Partick Thistle F.C.

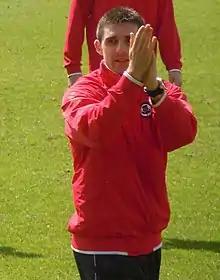
Striker Kris Doolan became the most recent inductee to the club hall of fame in 2019. This was to be his final year at the club after a decade-long stay.

All former players or managers listed have been inducted into either the Scottish Football Hall of Fame or Partick Thistle's own Hall of Fame. These include players who participated in both the 1921 Scottish Cup final and the 1971 Scottish League Cup final.